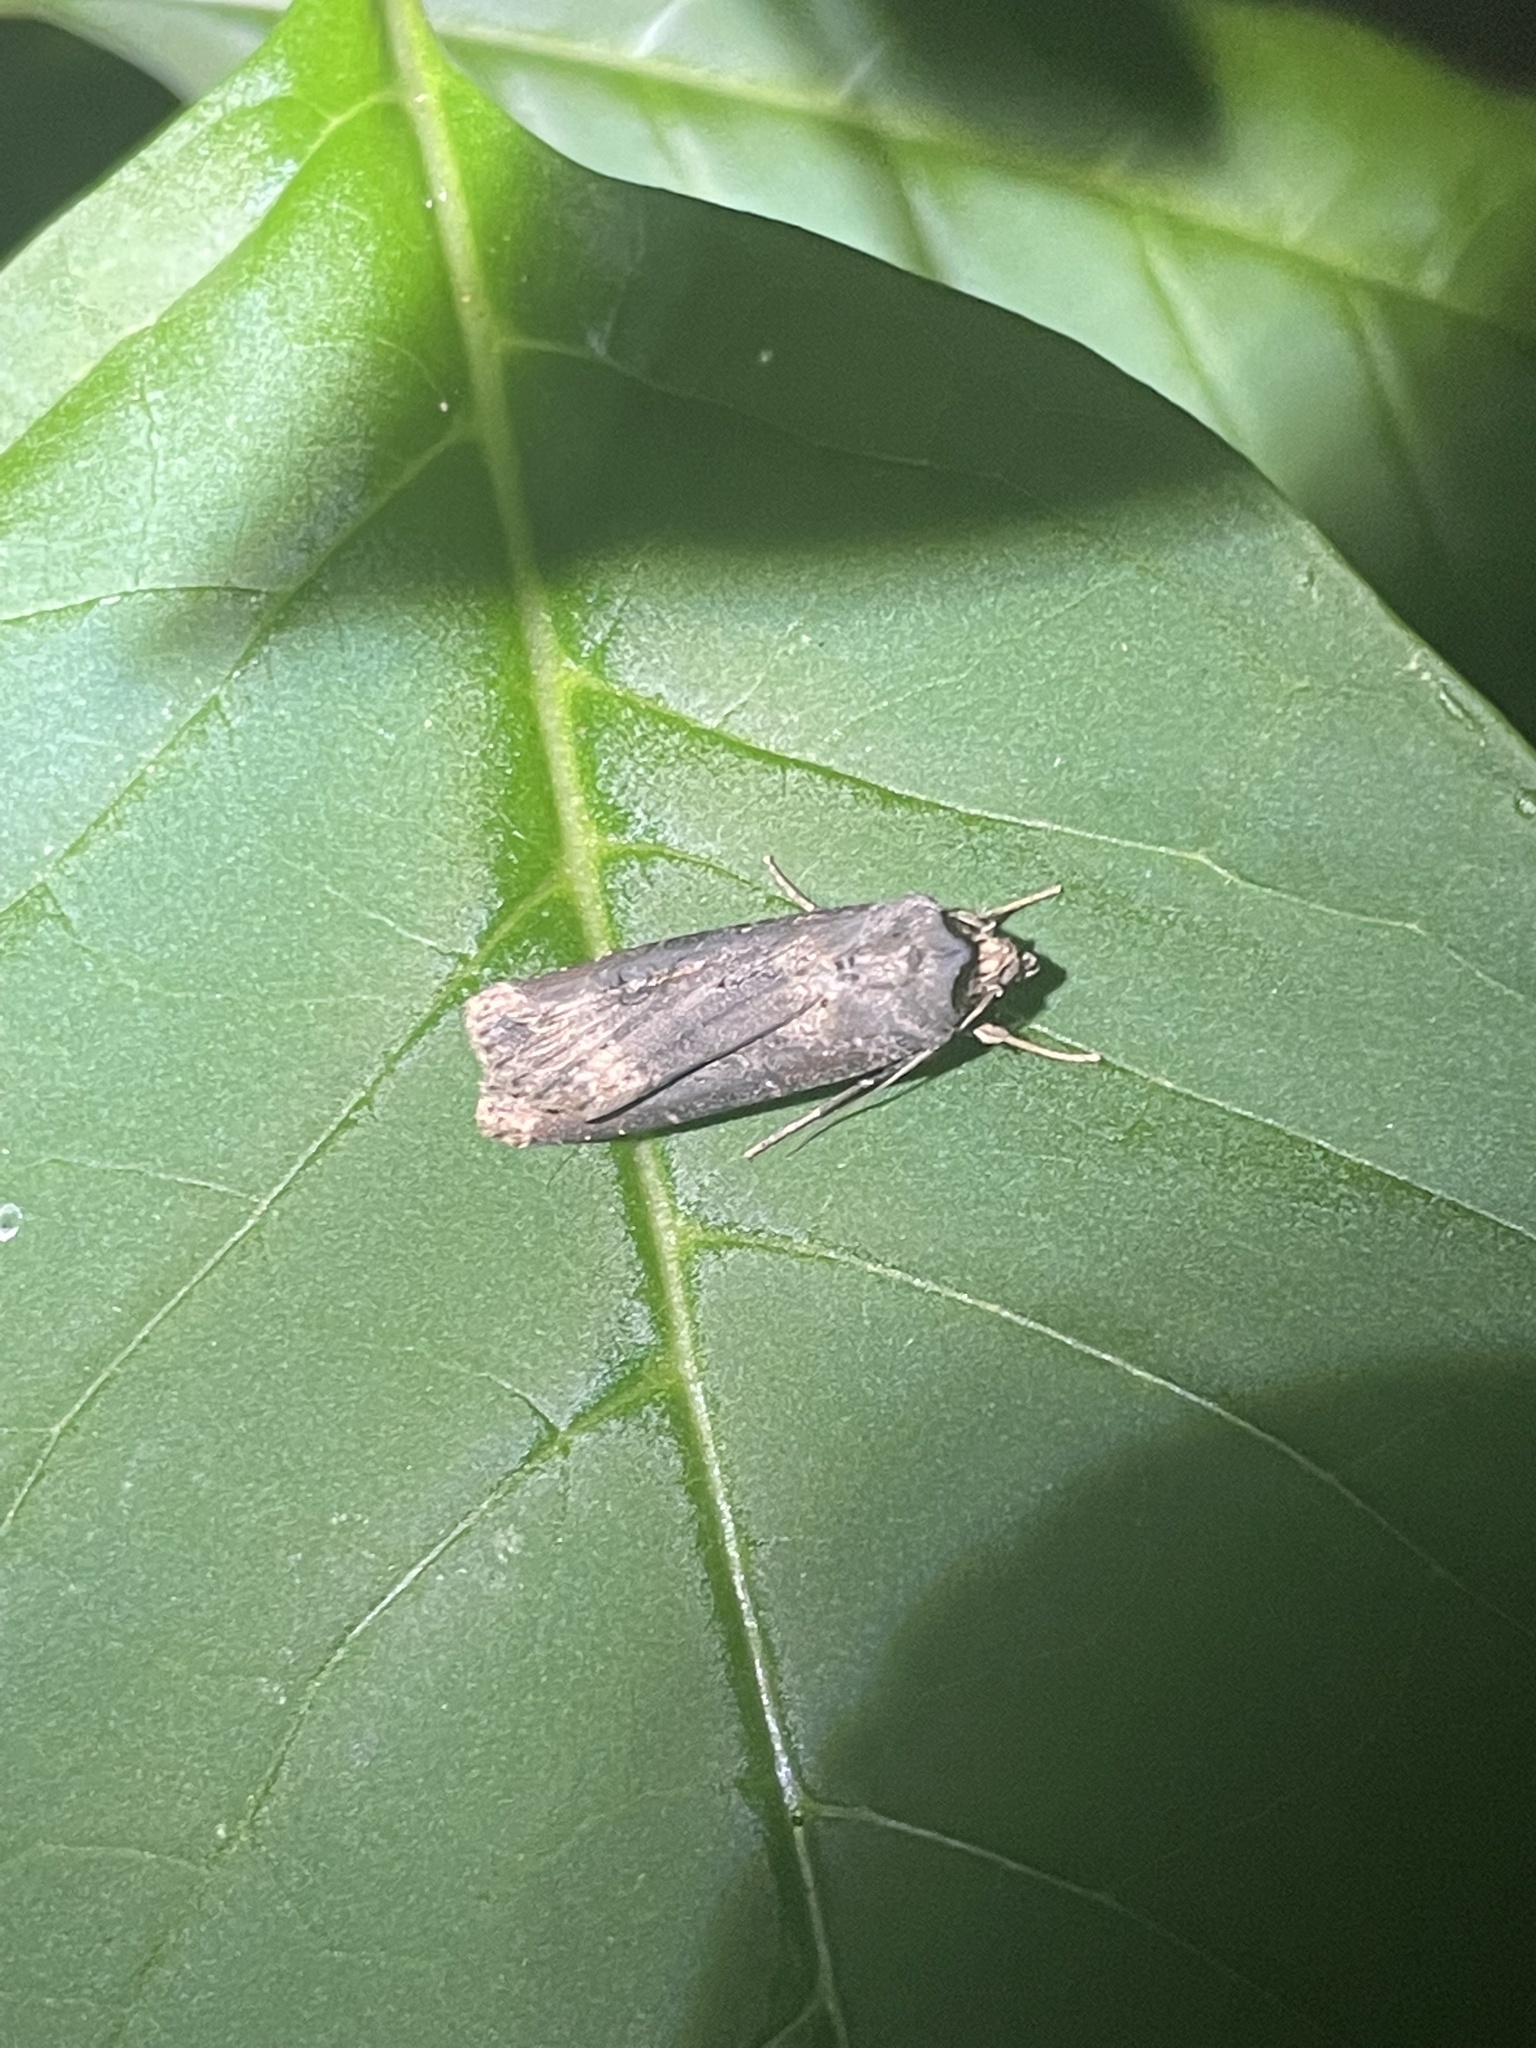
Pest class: cutworms